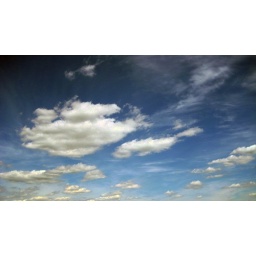
blue sky with clouds over georgetown from the key bridge